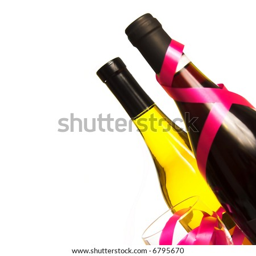
wine bottles , glass and industry on a background